Charles F. Thompson

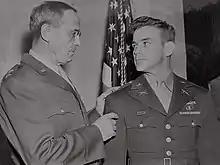
Thompson pins rank insignia on First Sergeant Hubert Odom's uniform following Odom's promotion to second lieutenant in October 1944

From July 1940 to July 1941, Thompson commanded the 3rd Infantry Division. He was promoted to major general in October 1940, and led the division during its organization and training prior to entering combat for World War II. During his division command, Thompson selected Dwight D. Eisenhower to serve as chief of staff, and Eisenhower's success in the assignment was later viewed as one factor that caused senior leaders to identify him as a likely candidate for wartime positions of more rank and responsibility.